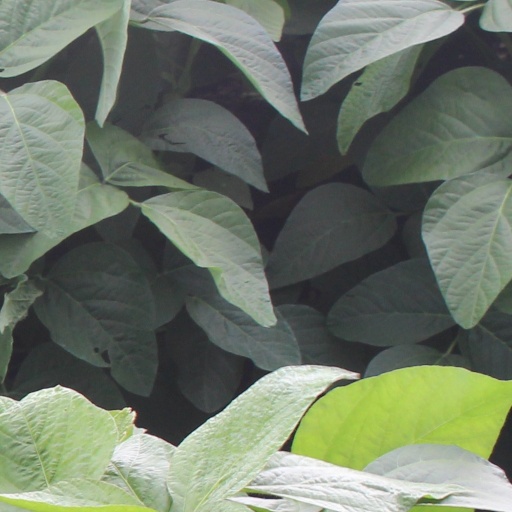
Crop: soybean